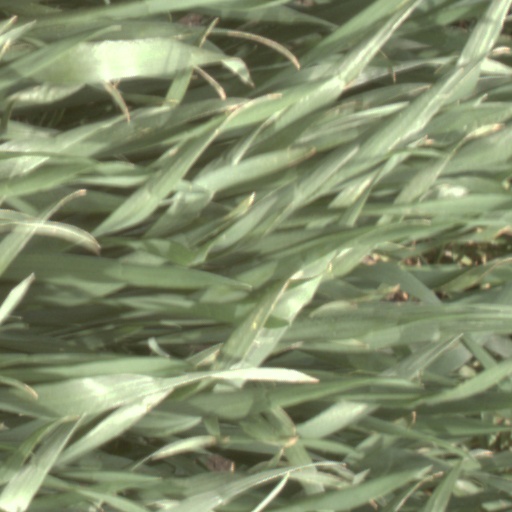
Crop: wheat